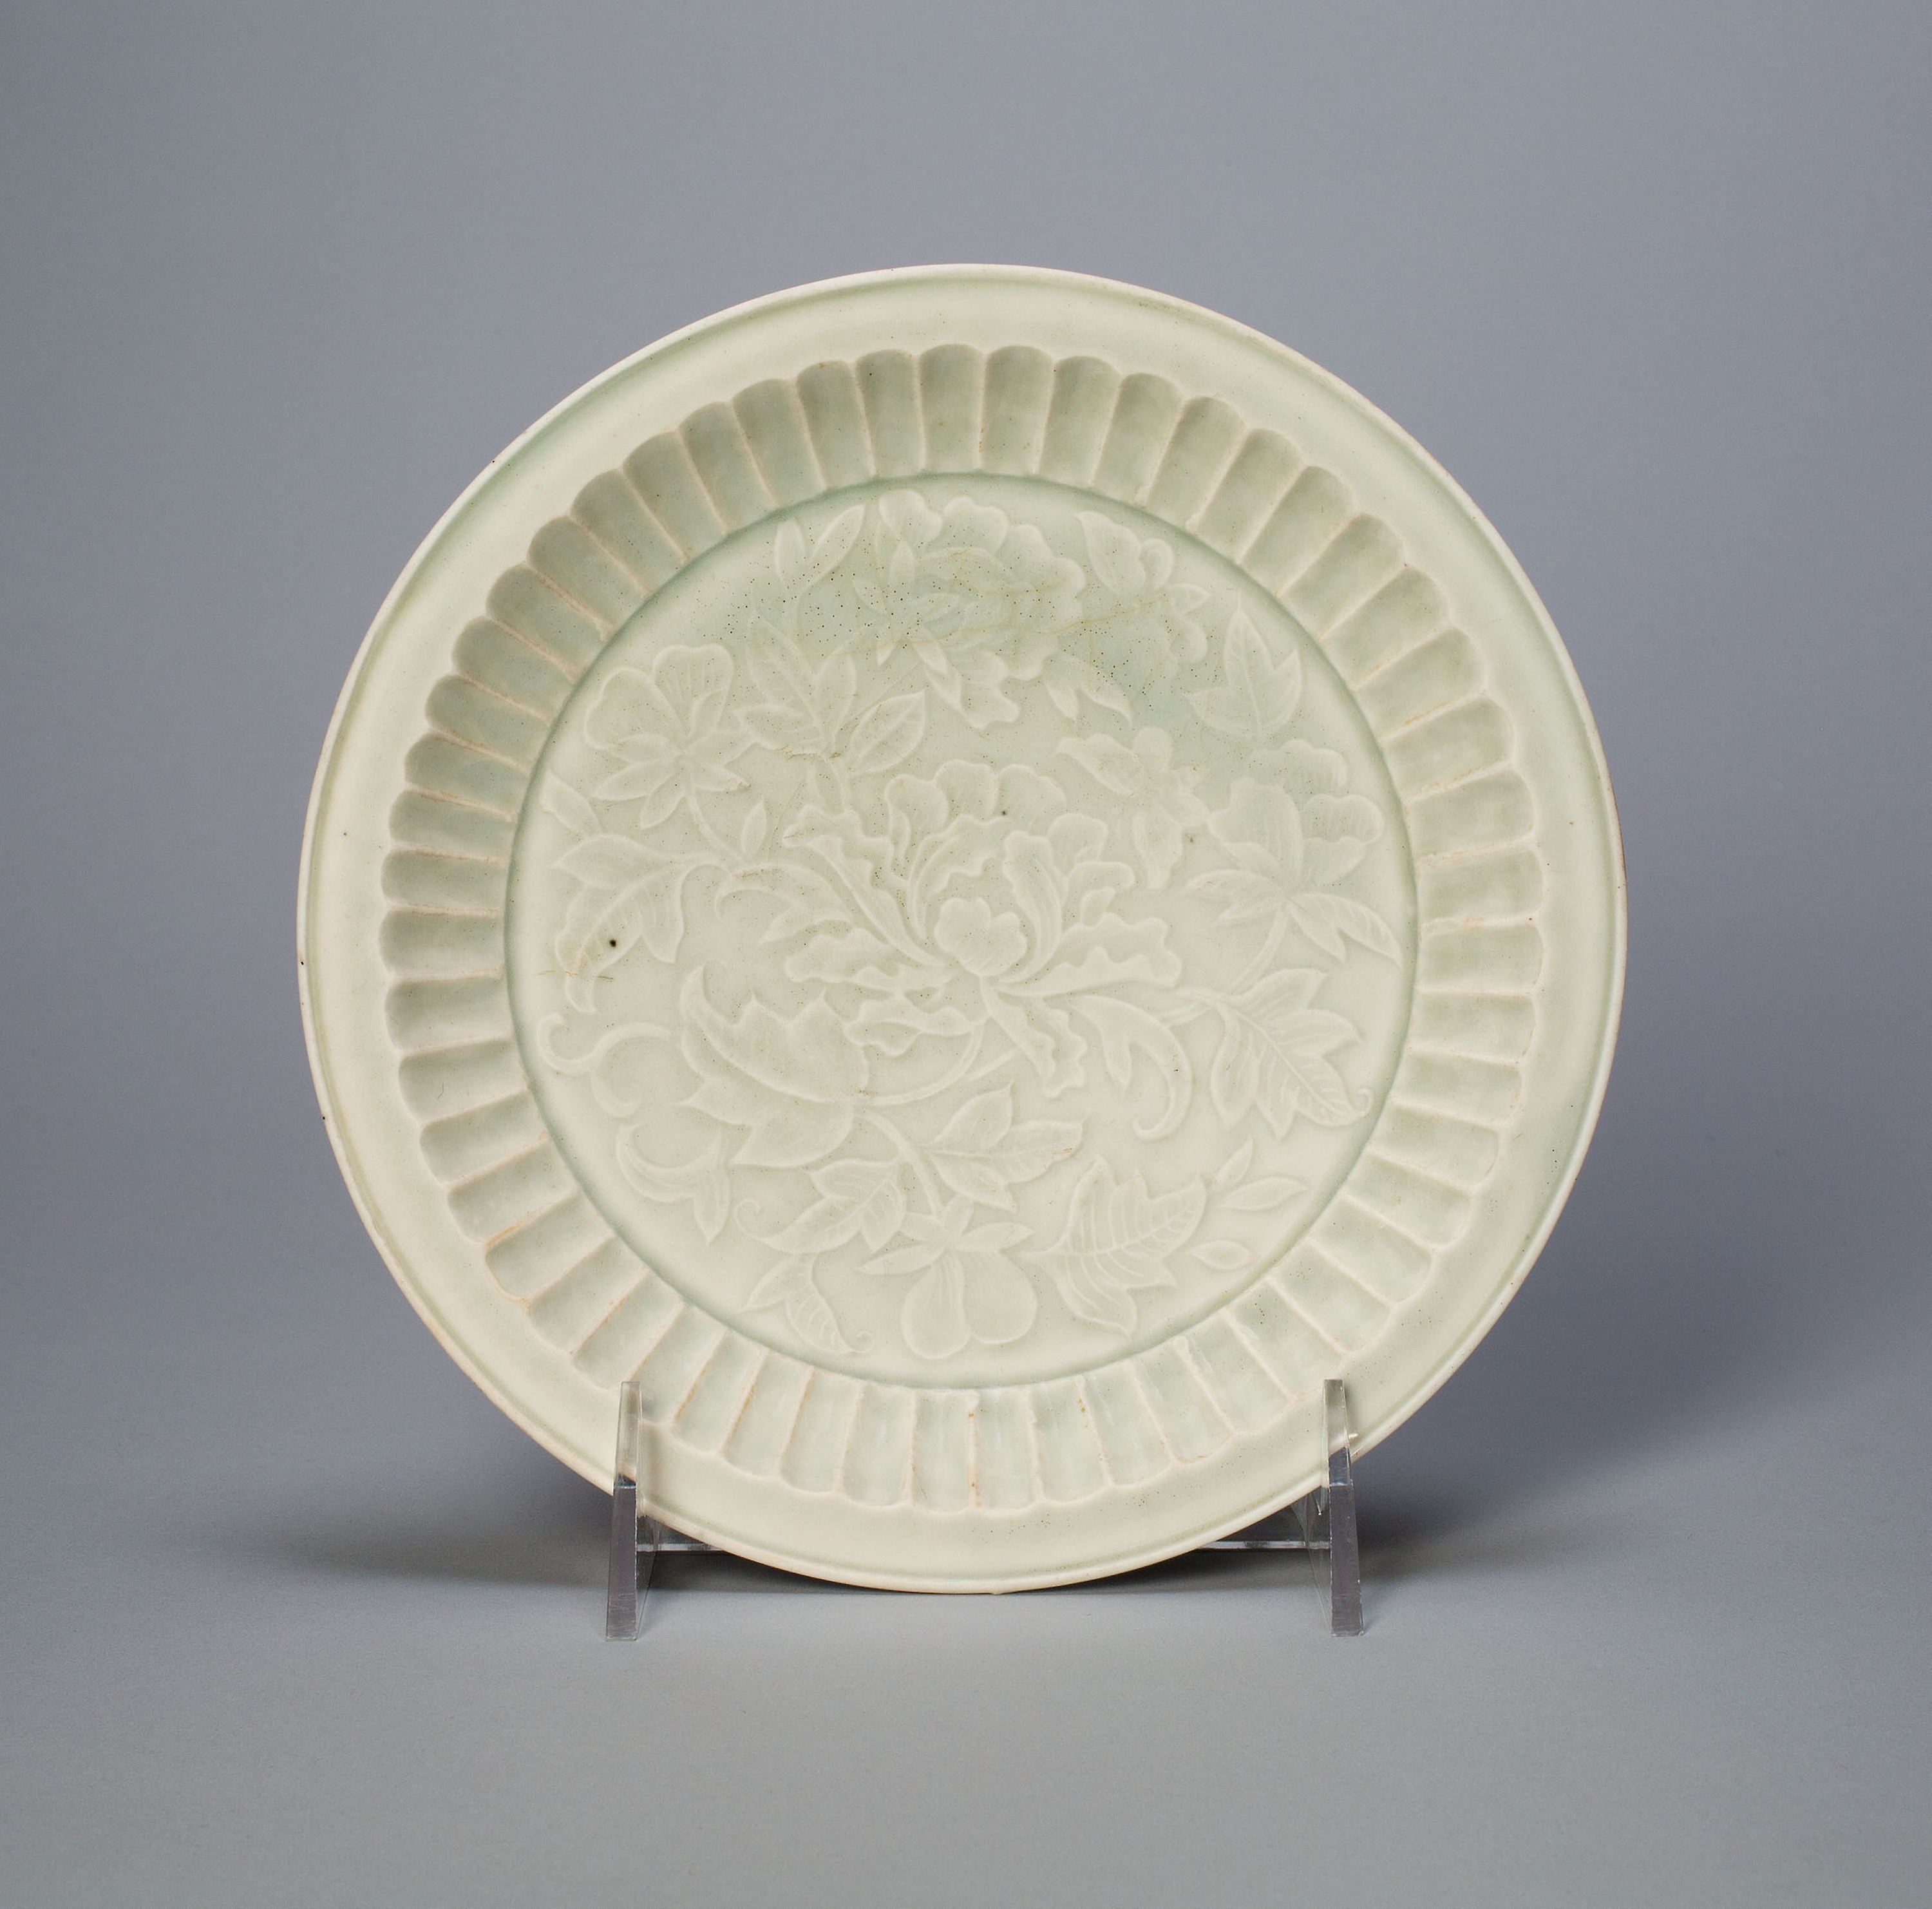
dishware, plate, platter, tableware, serveware, porcelain, dinnerware set, ceramic, saucer, circle, ivory